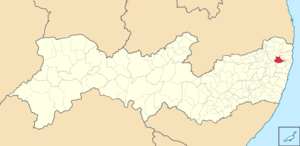
Paudalho est une municipalité brésilienne située dans l'État du Pernambouc.